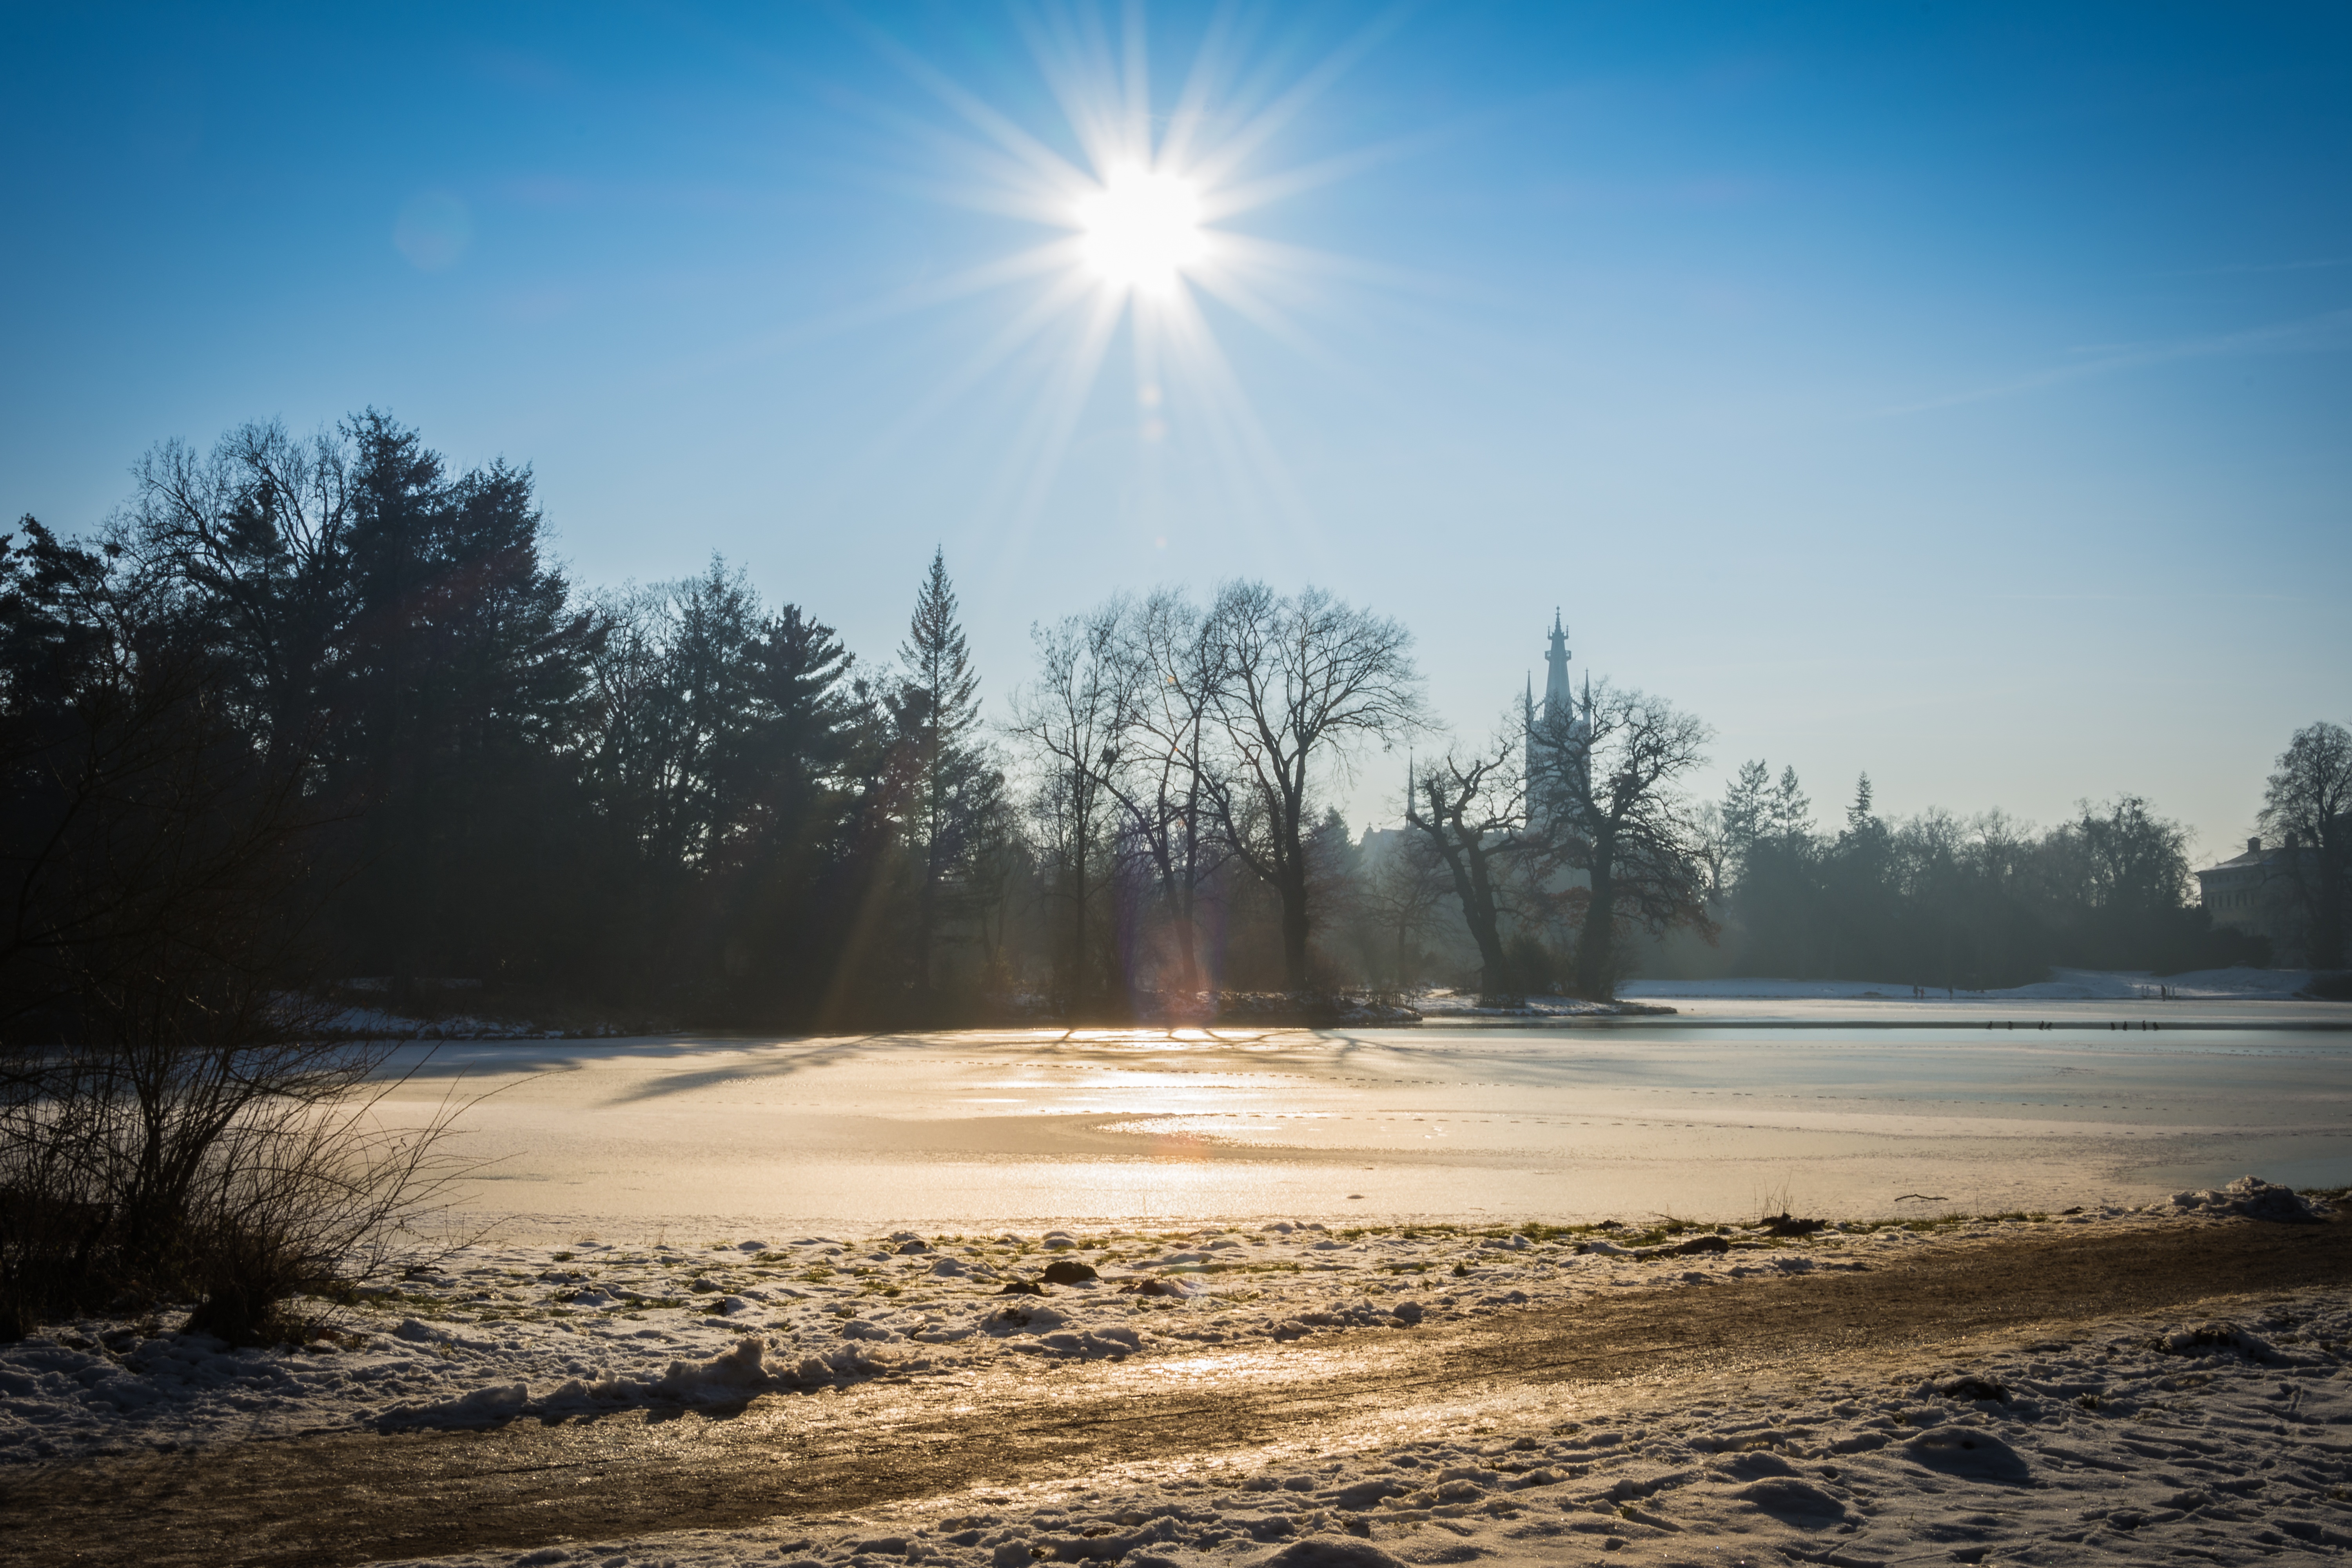
landscape, tree, water, nature, horizon, snow, cold, winter, light, cloud, sky, sun, sunrise, sunset, mist, sunlight, morning, lake, frost, dawn, atmosphere, dusk, evening, reflection, park, weather, romantic, frozen, season, trees, frosty, wintry, winter mood, atmospheric phenomenon, park w rlitz